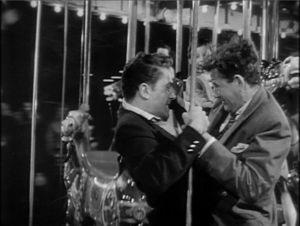
L'Inconnu du Nord-Express est un film américain réalisé par Alfred Hitchcock, sorti en 1951, inspiré en partie du roman de Patricia Highsmith.